Markul

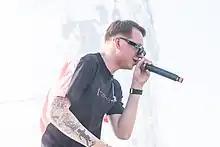
Markul performing at a show

Mārkas Markūlis (born 31 March 1993), better known by his stage name Markul, is a Russian hip-hop artist who creates deep, atmospheric music with melancholic lyrics that combine elements of hip-hop and modern urban music. His key albums, such as Great Depression (2018), Sense of Human (2021), and MAKE DEPRESSION GREAT AGAIN (2024), reflect his unique musical style and worldview.